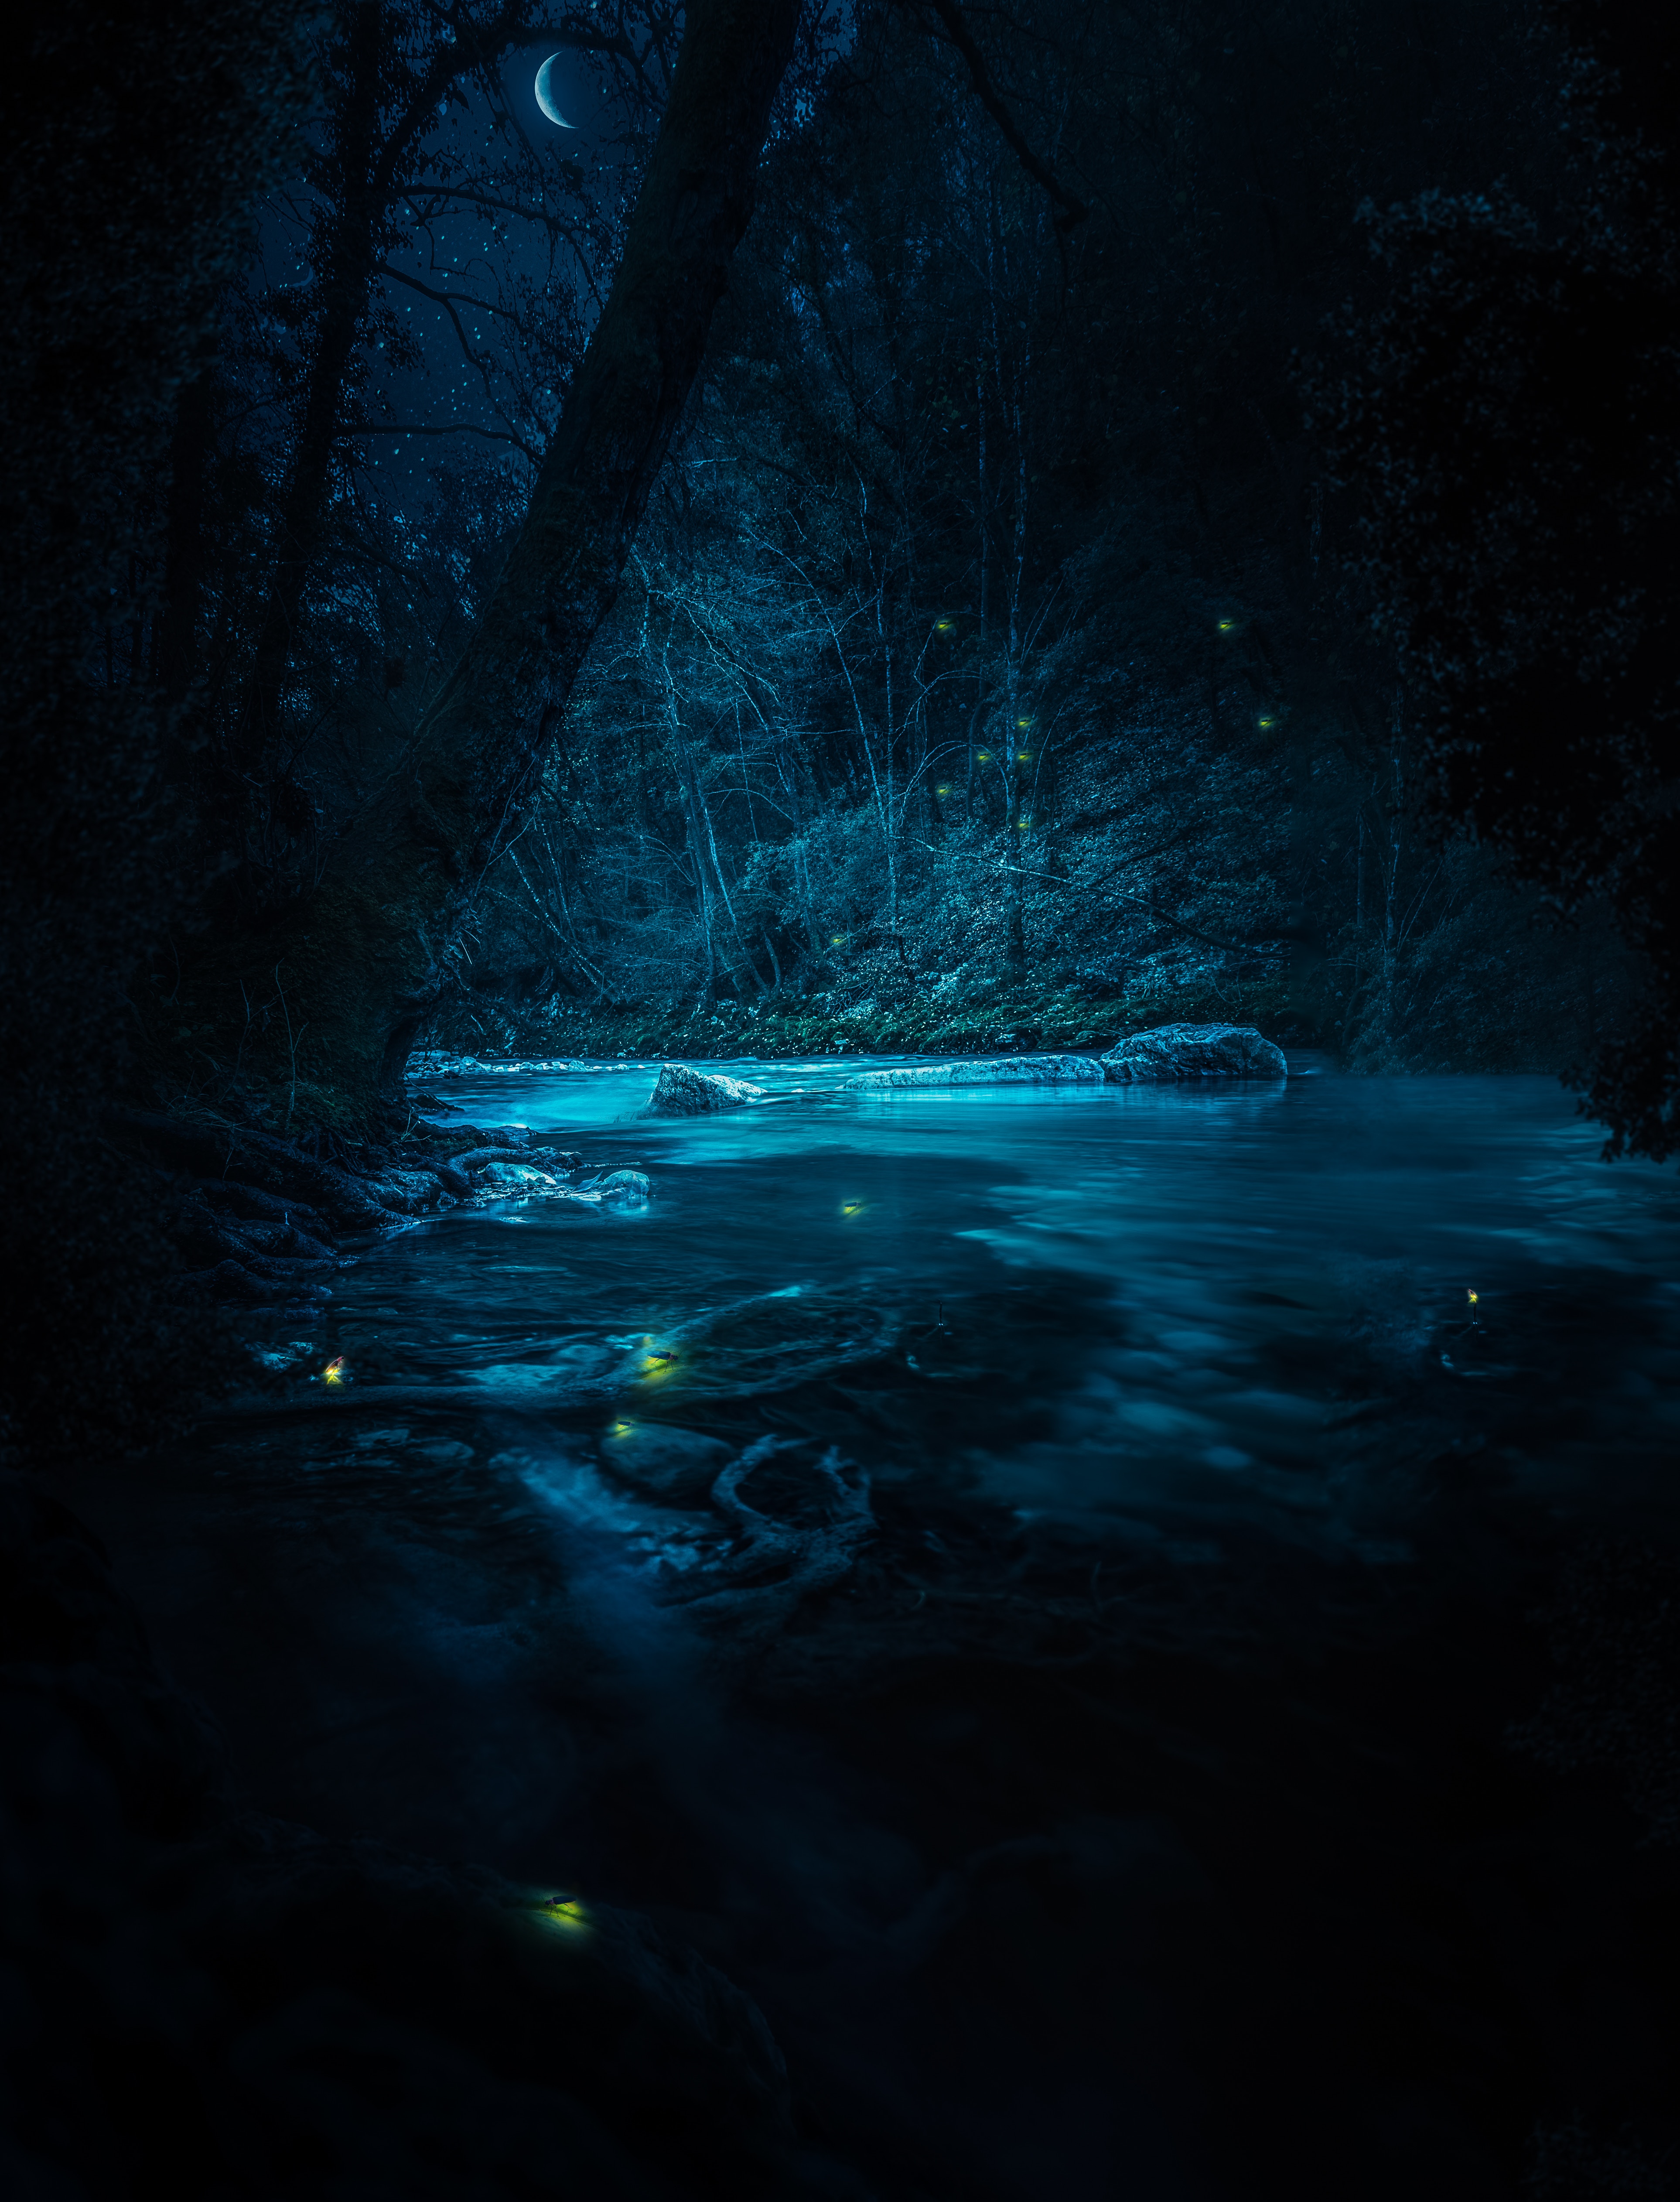
landscape, water, nature, darkness, light, reflection, atmosphere, night, lighting, phenomenon, water resources, underwater, midnight, computer wallpaper, river, watercourse